David Kopp

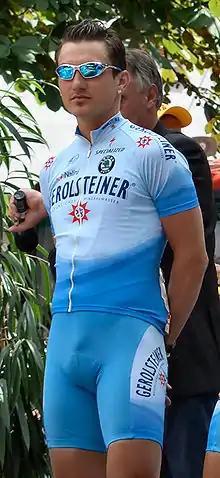

David Kopp (born 5 January 1979, in Bonn) is a former German road racing cyclist, who competed as a professional between 2001 and 2011. Kopp's speciality was sprinting and the cobbled classics of Belgium.